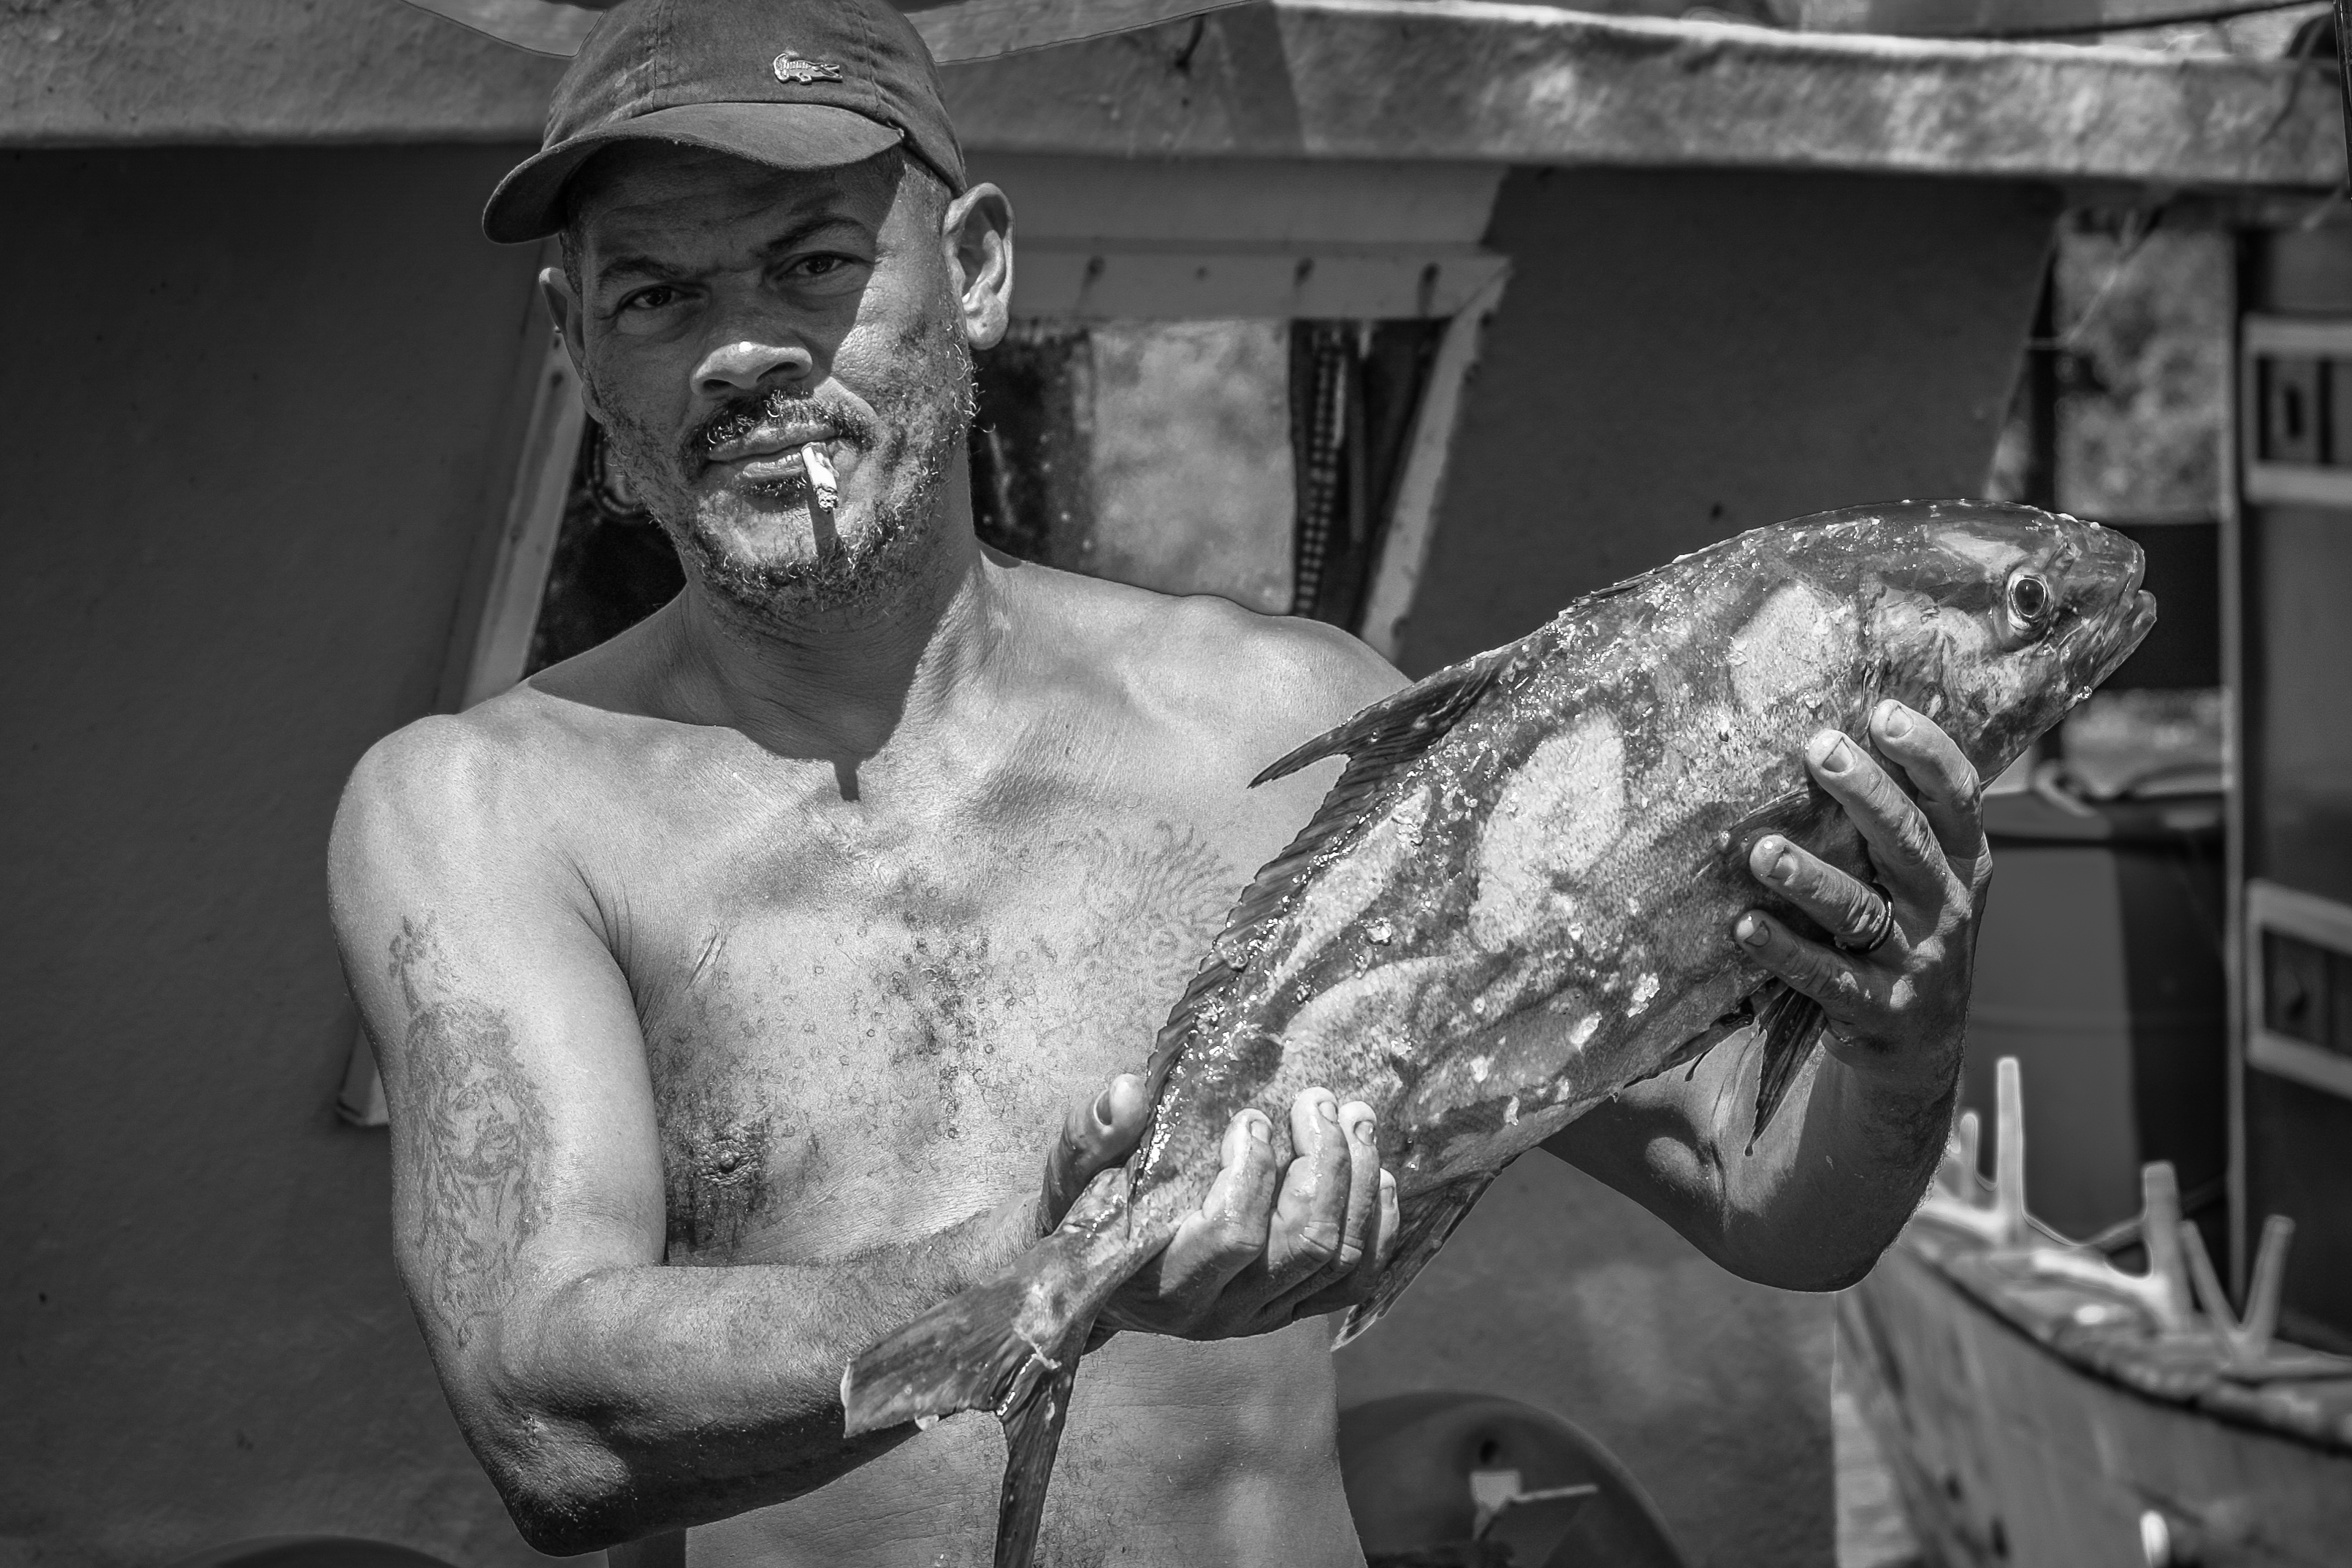
man, black and white, photography, monument, statue, black, monochrome, muscle, performance art, sculpture, art, monochrome photography